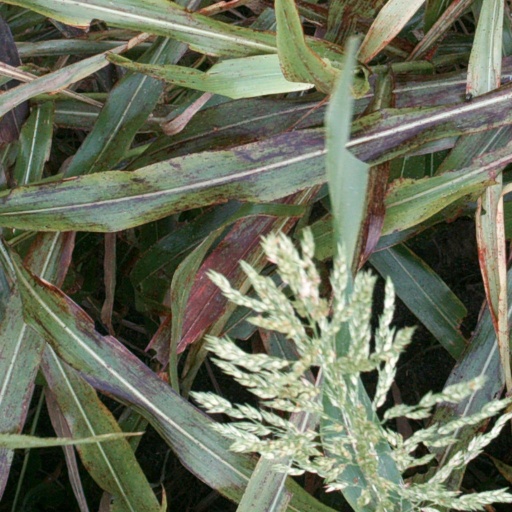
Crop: sorghum